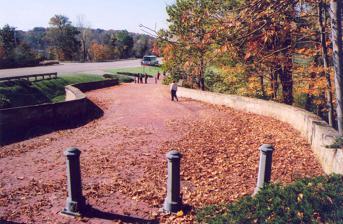
Building: S Bridge II
Country: United States of America
Year built: 1828
For other uses, see S bridge (disambiguation) . United States historic place "S" Bridge II U.S. National Register of Historic Places The bridge in the fall Show map of Ohio Show map of the United States Nearest city New Concord , Ohio Coordinates 39°59′34″N 81°44′47″W / 39.992891°N 81.746264°W / 39.992891; -81.746264 Architect Benjamin Latrobe NRHP reference No. 73001513 Added to NRHP April 23, 1973 "S" Bridge II is a historic S bridge near New Concord , Ohio , United States . A part of the National Road , the first federally -financed highway in the United States, it was built in 1828. In 1973, it was listed on the National Register of Historic Places . References